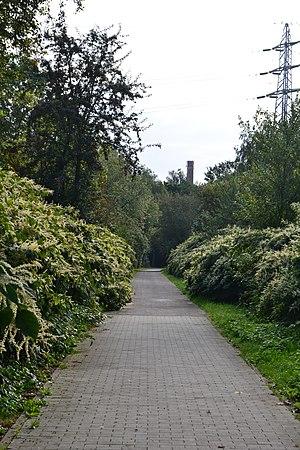
Cheminée de l'ancien charbonnage Bure aux femmes des fr:Société anonyme des Charbonnages de Patience et Beaujonc réunis à fr:Glain, fr:Belgique
Le RAVeL, ou réseau autonome de voies lentes, est une initiative de la Région wallonne en Belgique, qui vise à réaliser un réseau d’itinéraires réservés aux piétons, cyclistes, personnes à mobilité réduite et aux cavaliers, là où la situation le permet.
La ligne 32 est une ancienne ligne belge de chemin de fer, longue de 11,6 km, reliant les communes de Ans et de Flémalle-Haute.